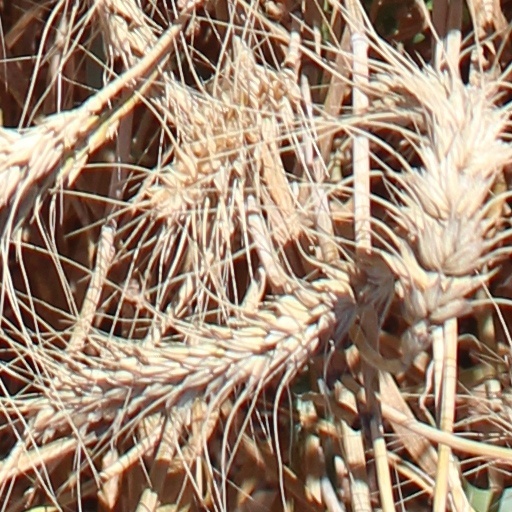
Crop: wheat